Marco Polo

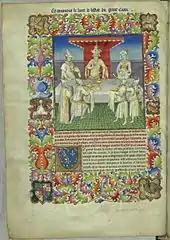
Kublai Khan's court, from the French "Livre des merveilles"

The British scholar Ronald Latham has pointed out that "The Book of Marvels" was a collaboration written in 1298–1299 between Polo and a professional writer of romances, Rustichello of Pisa. It is believed that Polo related his memoirs orally to Rustichello da Pisa while both were prisoners of the Genova Republic. Rustichello wrote "Devisement du Monde" in Franco-Venetian language, which was a literary-only language widespread in northern Italy between the subalpine belt and the lower Po between the 13th and 15th centuries.